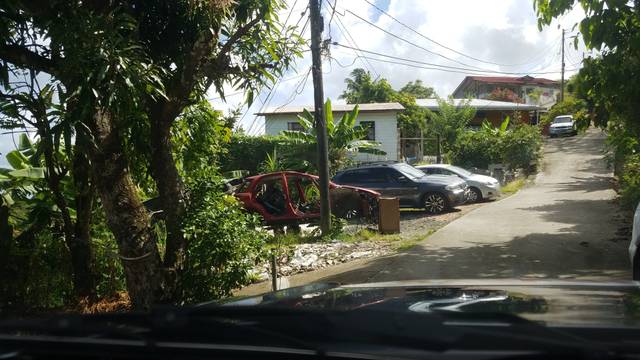
Region: Saint Lucia
Coordinates: 14.017, -60.978